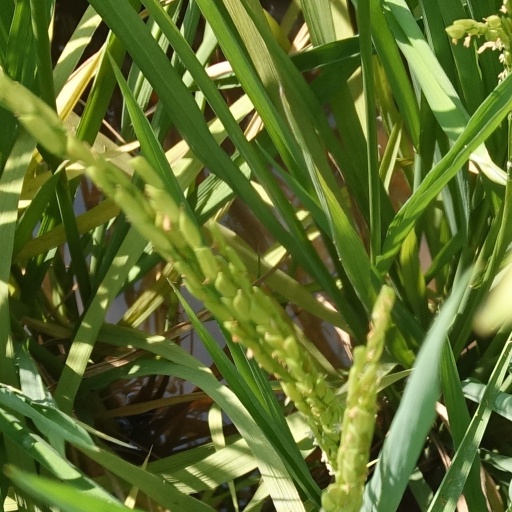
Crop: rice